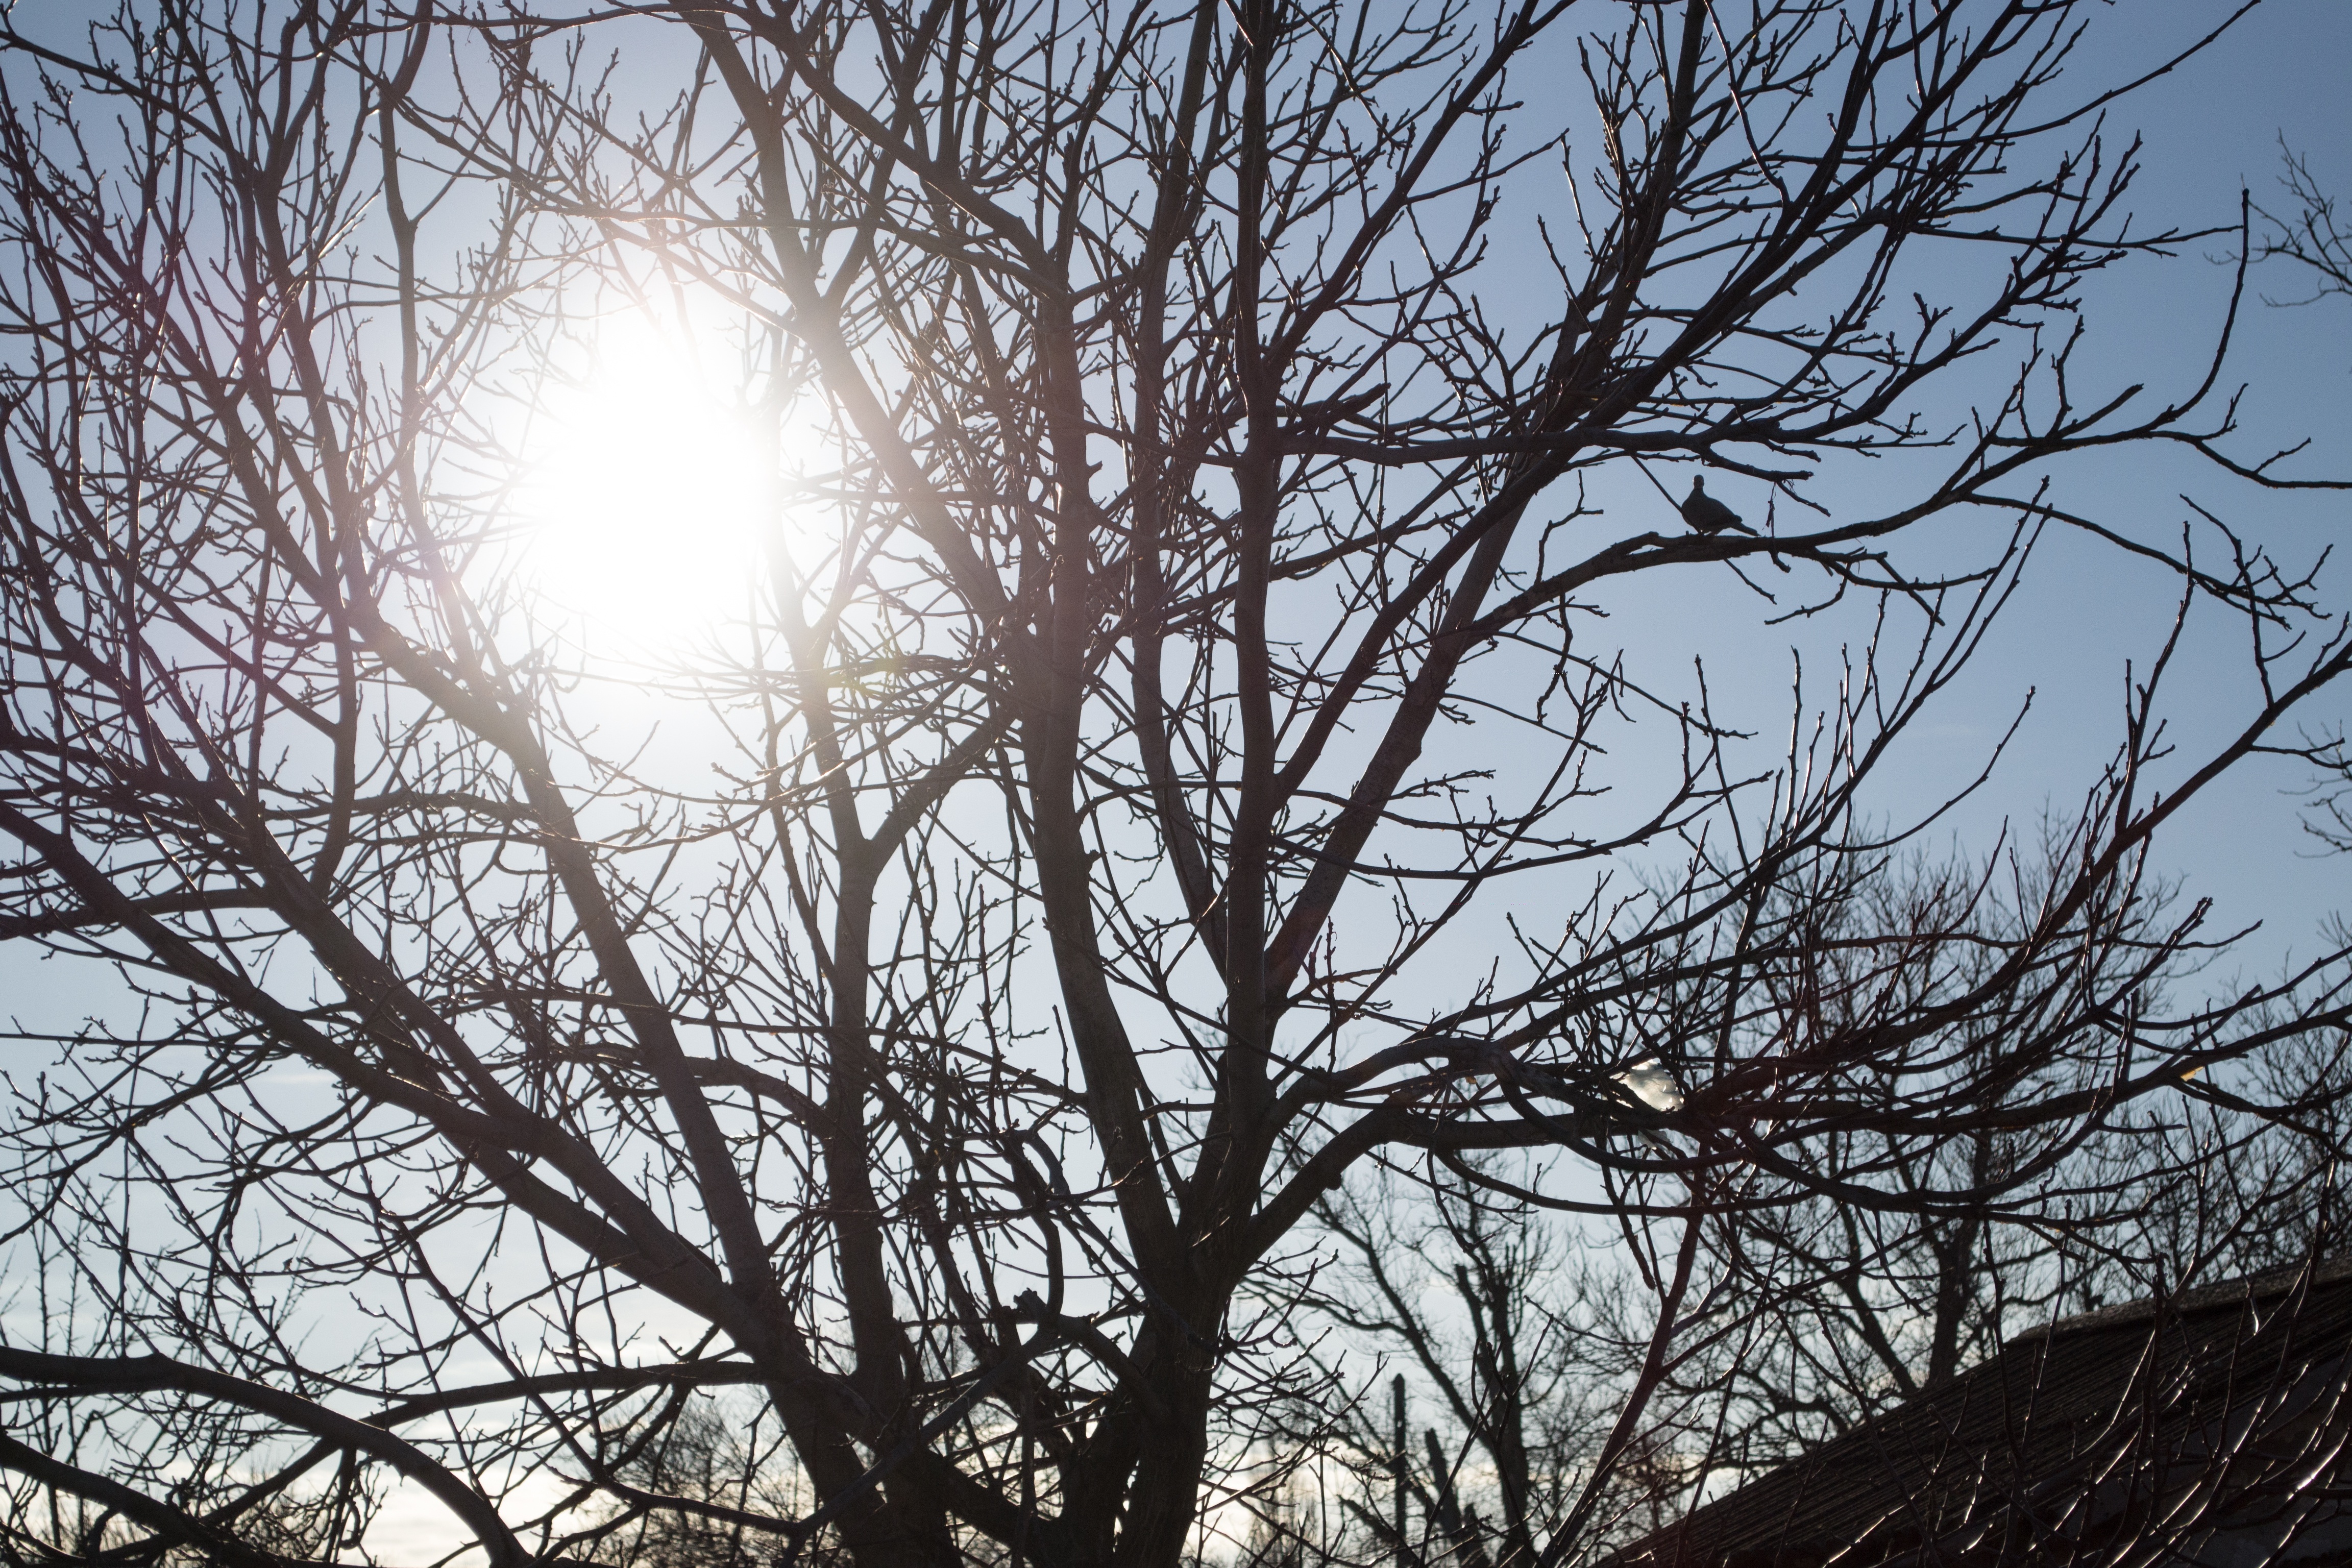
landscape, tree, nature, branch, snow, winter, plant, sky, sun, sunlight, morning, leaf, flower, photo, season, trees, atmospheric phenomenon, woody plant